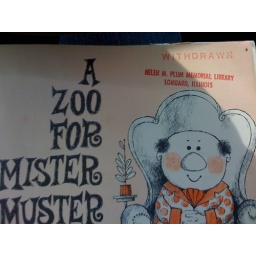
Found this book at the thrift store that was originally in circulation at my childhood library